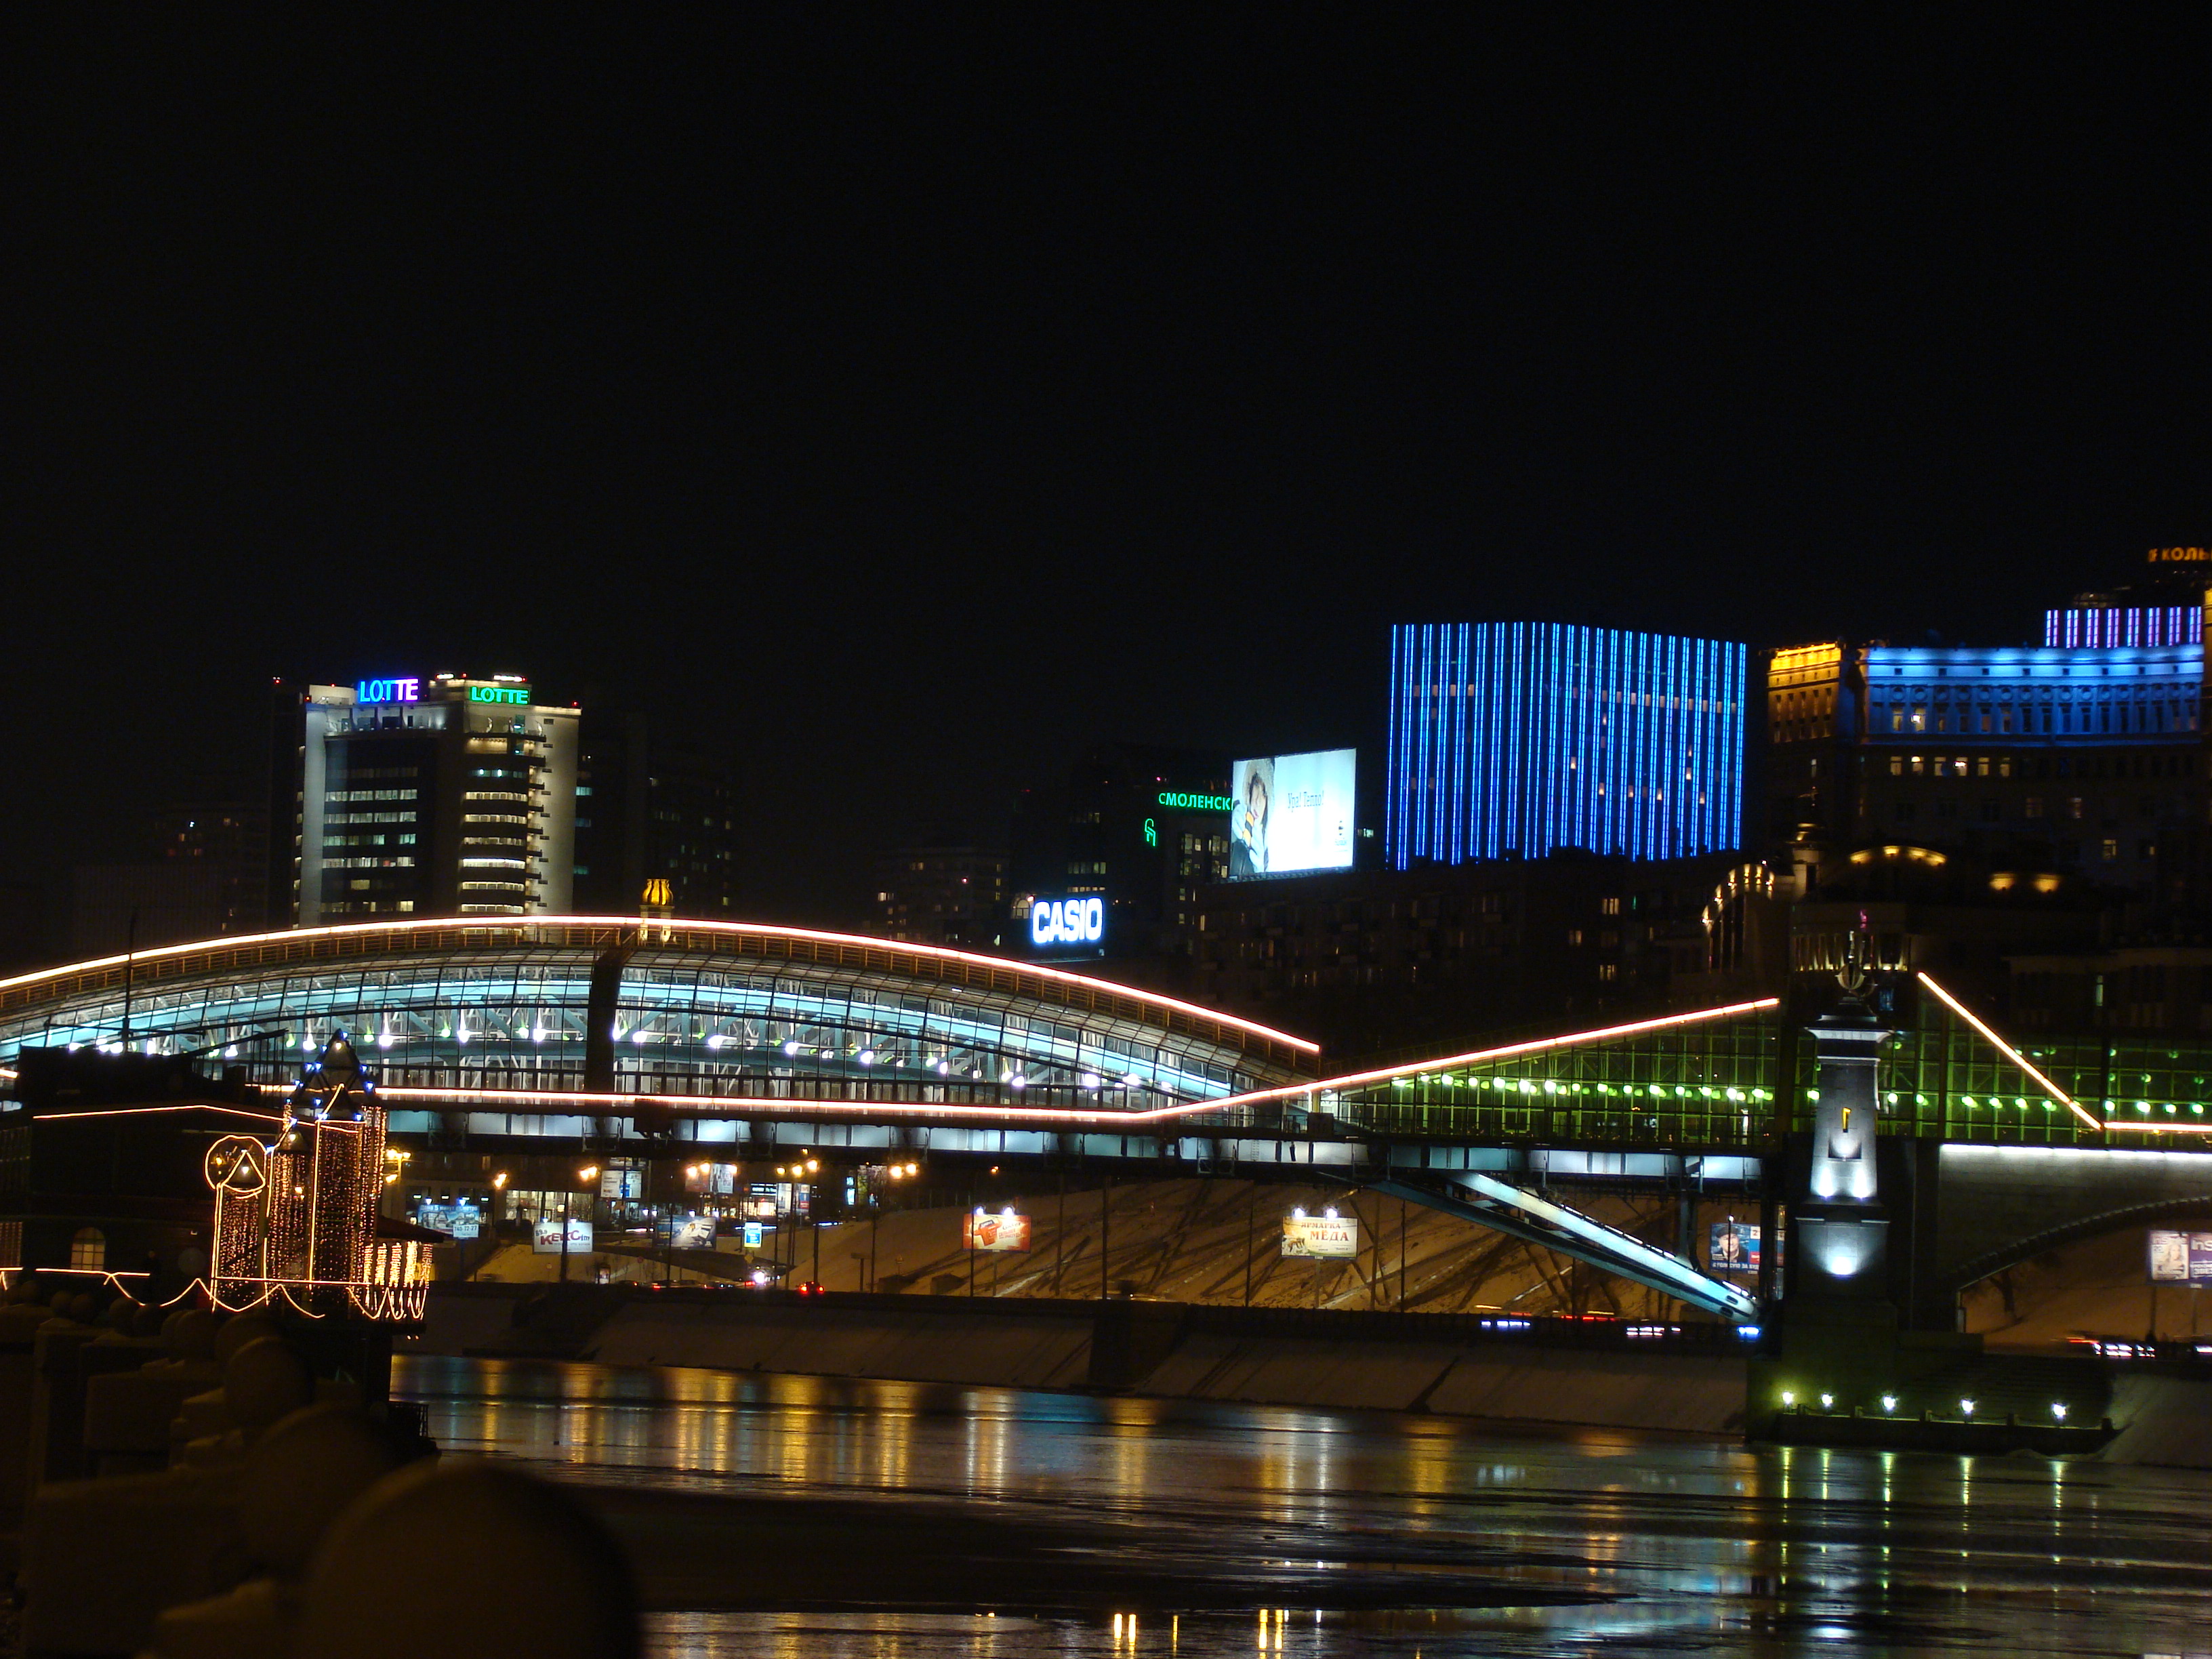
light, bridge, skyline, night, city, skyscraper, cityscape, downtown, dusk, evening, reflection, landmark, sony, moscow, russia, cityscapes, moskau, metropolis, dsc, h9, dsch9, urban area, human settlement, metropolitan area